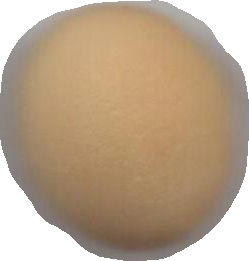
Variety: Grobogan